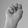
ASL letter: N